Foday Landfort

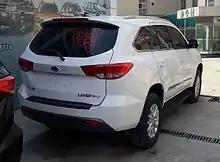
Foday Landfort rear

The Foday Landfort was launched in November 2014 as a 2015 model in the Chinese market as a 7-seater body-on-frame mid-size SUV. The suspension system is double wishbone spiral spring independent suspension for the front and five-point spiral spring type non-independent suspension for the rear.